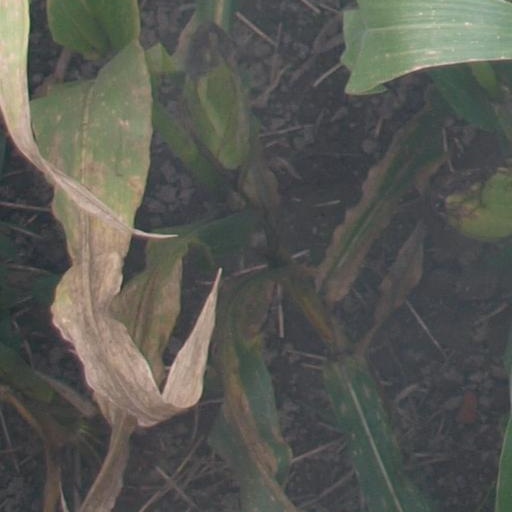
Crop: maize; corn